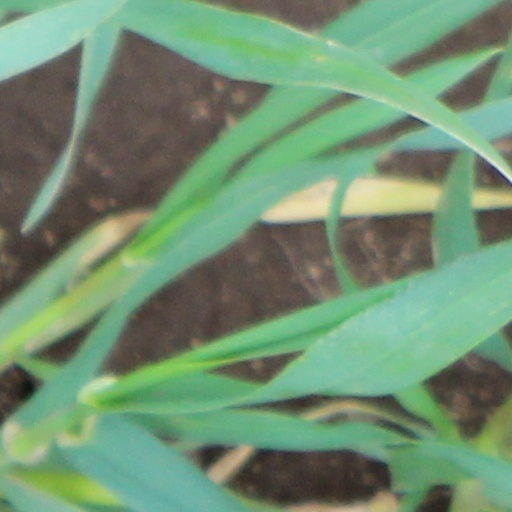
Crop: wheat